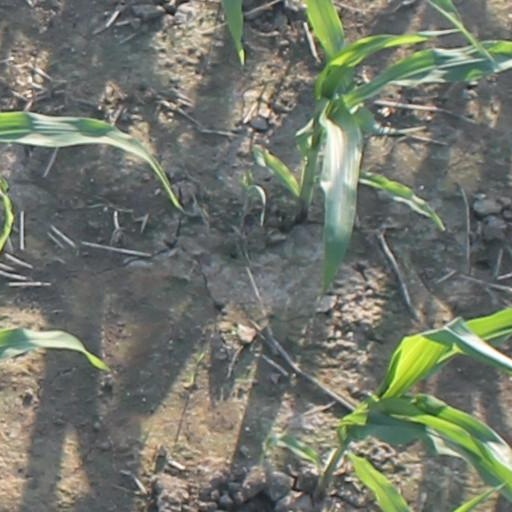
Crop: maize; corn